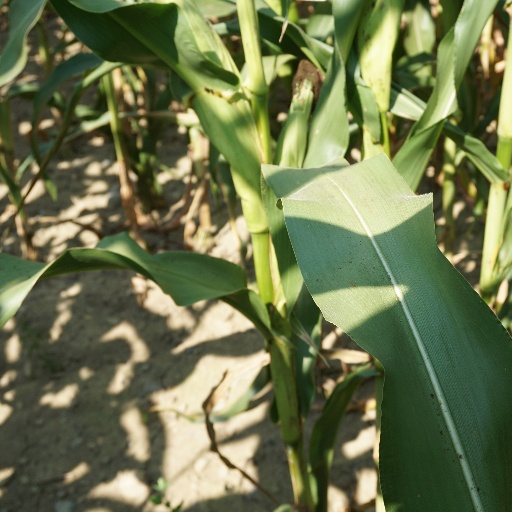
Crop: maize; corn